Evangelium Longum

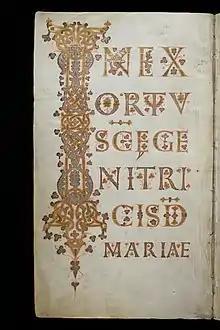
Page 6 of the Evangelium longum

The Evangelium longum is an illuminated manuscript Latin evangeliary that was made around 894 at the Abbey of Saint Gall in Switzerland. It consists of texts drawn from the Gospels for the use of the preacher during Mass.